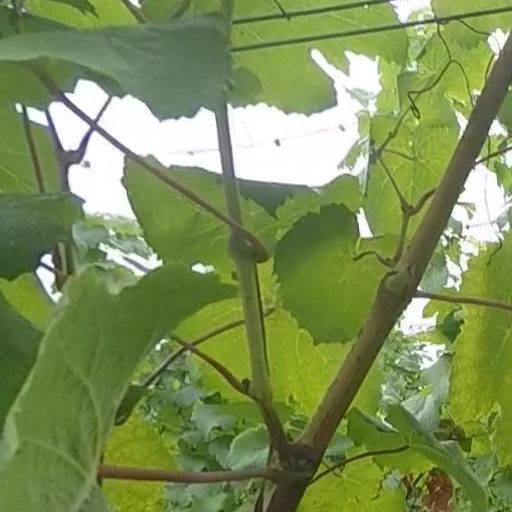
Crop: grape